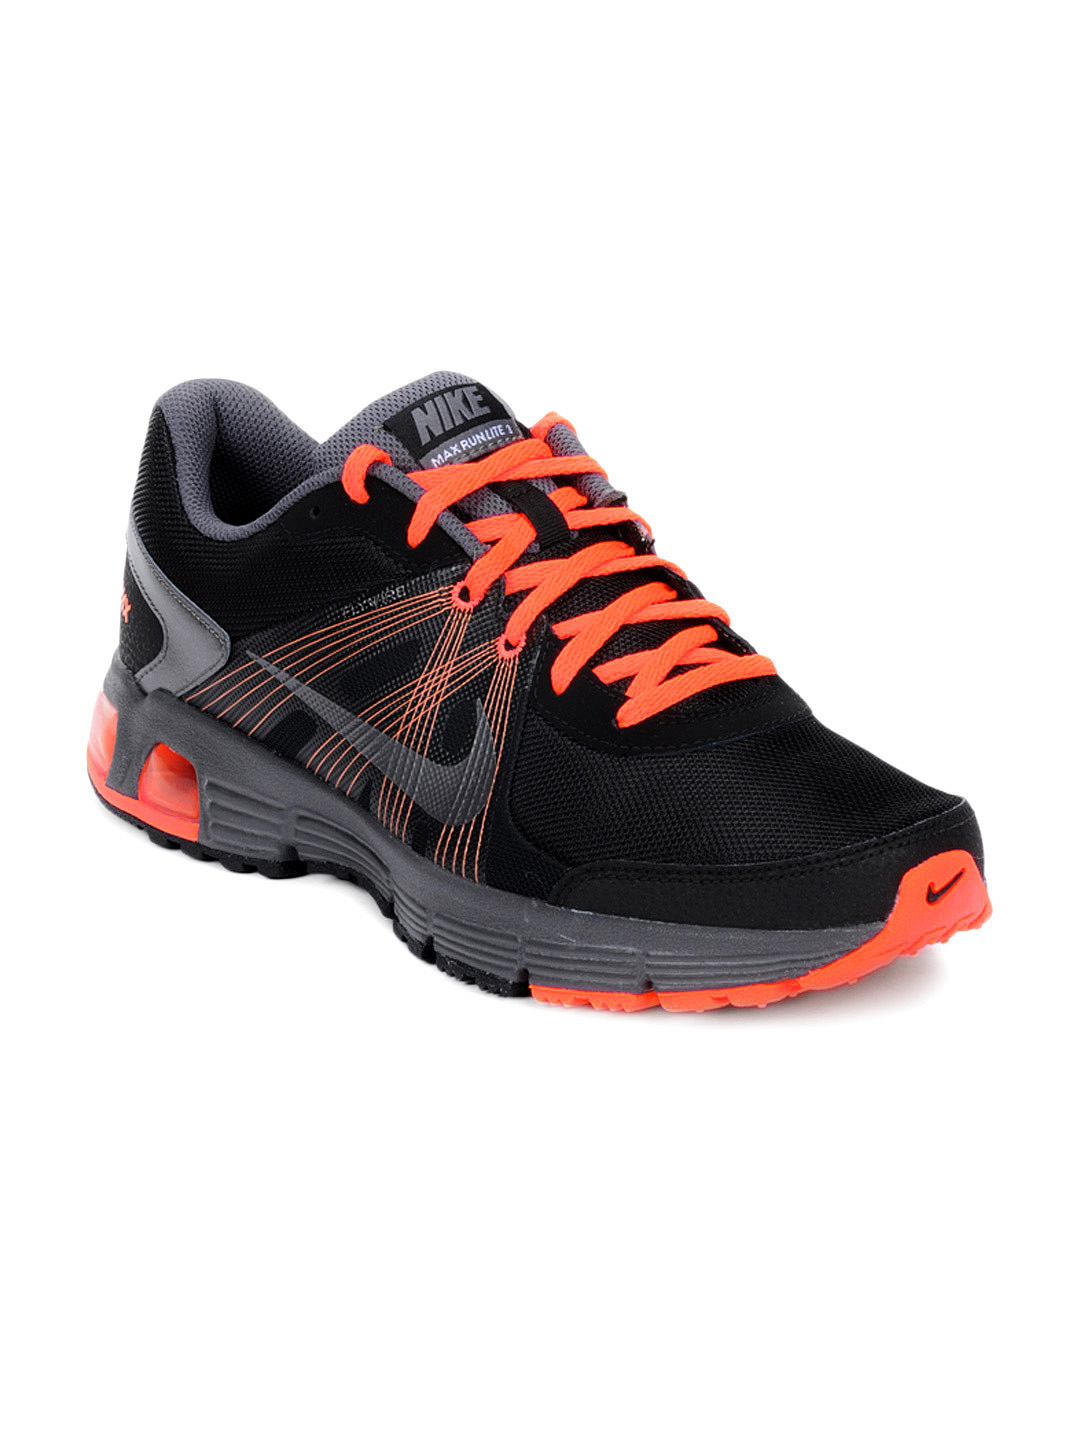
Nike Men Black Sports Shoes
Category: Footwear / Shoes / Sports Shoes
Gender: Men
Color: Black
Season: Summer 2012
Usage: Sports